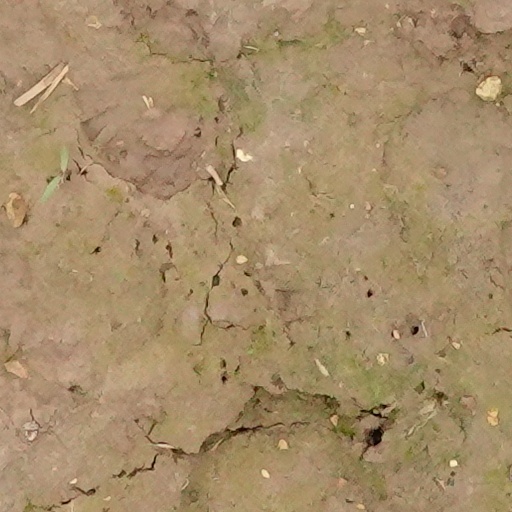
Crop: wheat